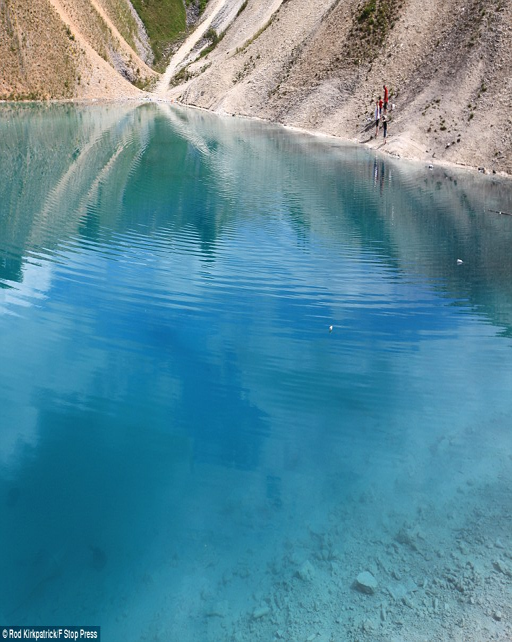
looks can be deceiving : the water is quite deadly and certainly fatal if swallowed .